Beaverhead–Deerlodge National Forest

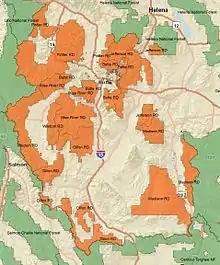
A map of Beaverhead–Deerlodge National Forest with ranger districts and surrounding forests labelled

Pat Munday 2001. "Montana's Last Best River: The Big Hole River and its People" (Lyons Press).